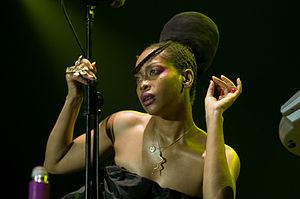
Le mouvement nappy est la dénomination francophone du natural hair movement né aux États-Unis dans les années 2000. Ce mouvement désigne des femmes noires souhaitant conserver leurs cheveux crépus.